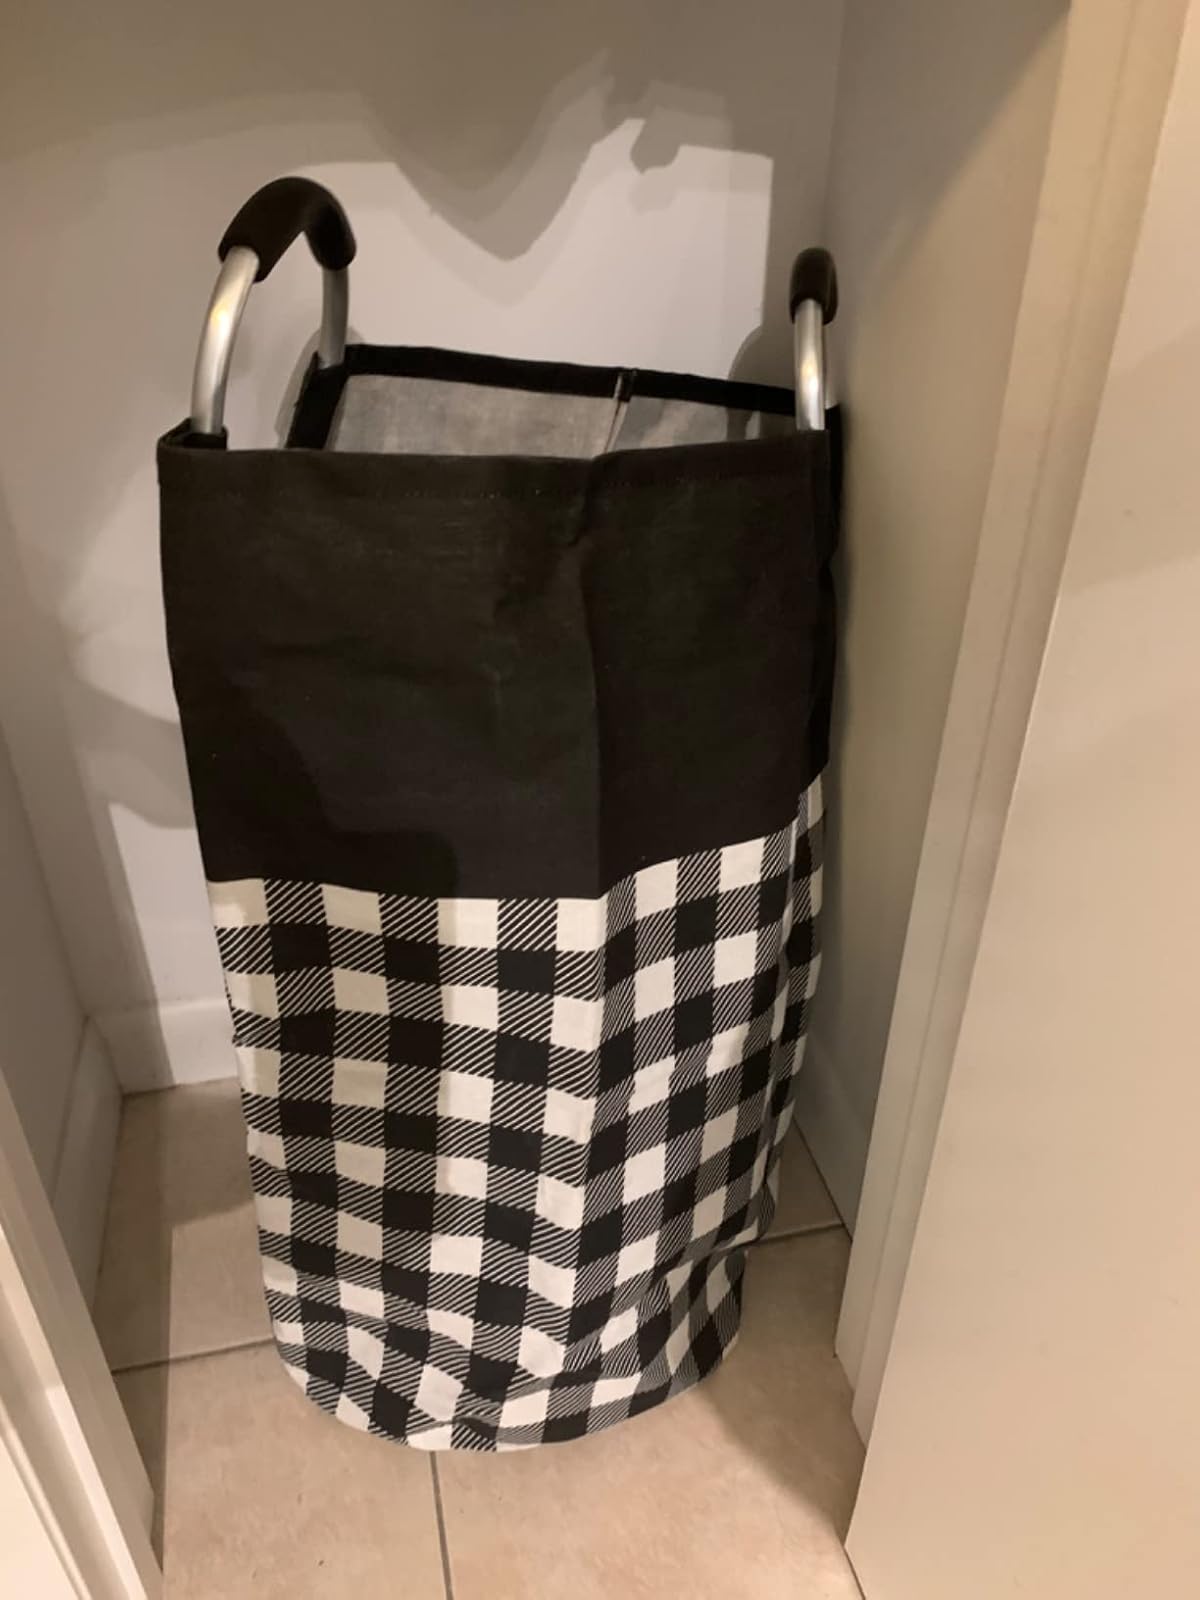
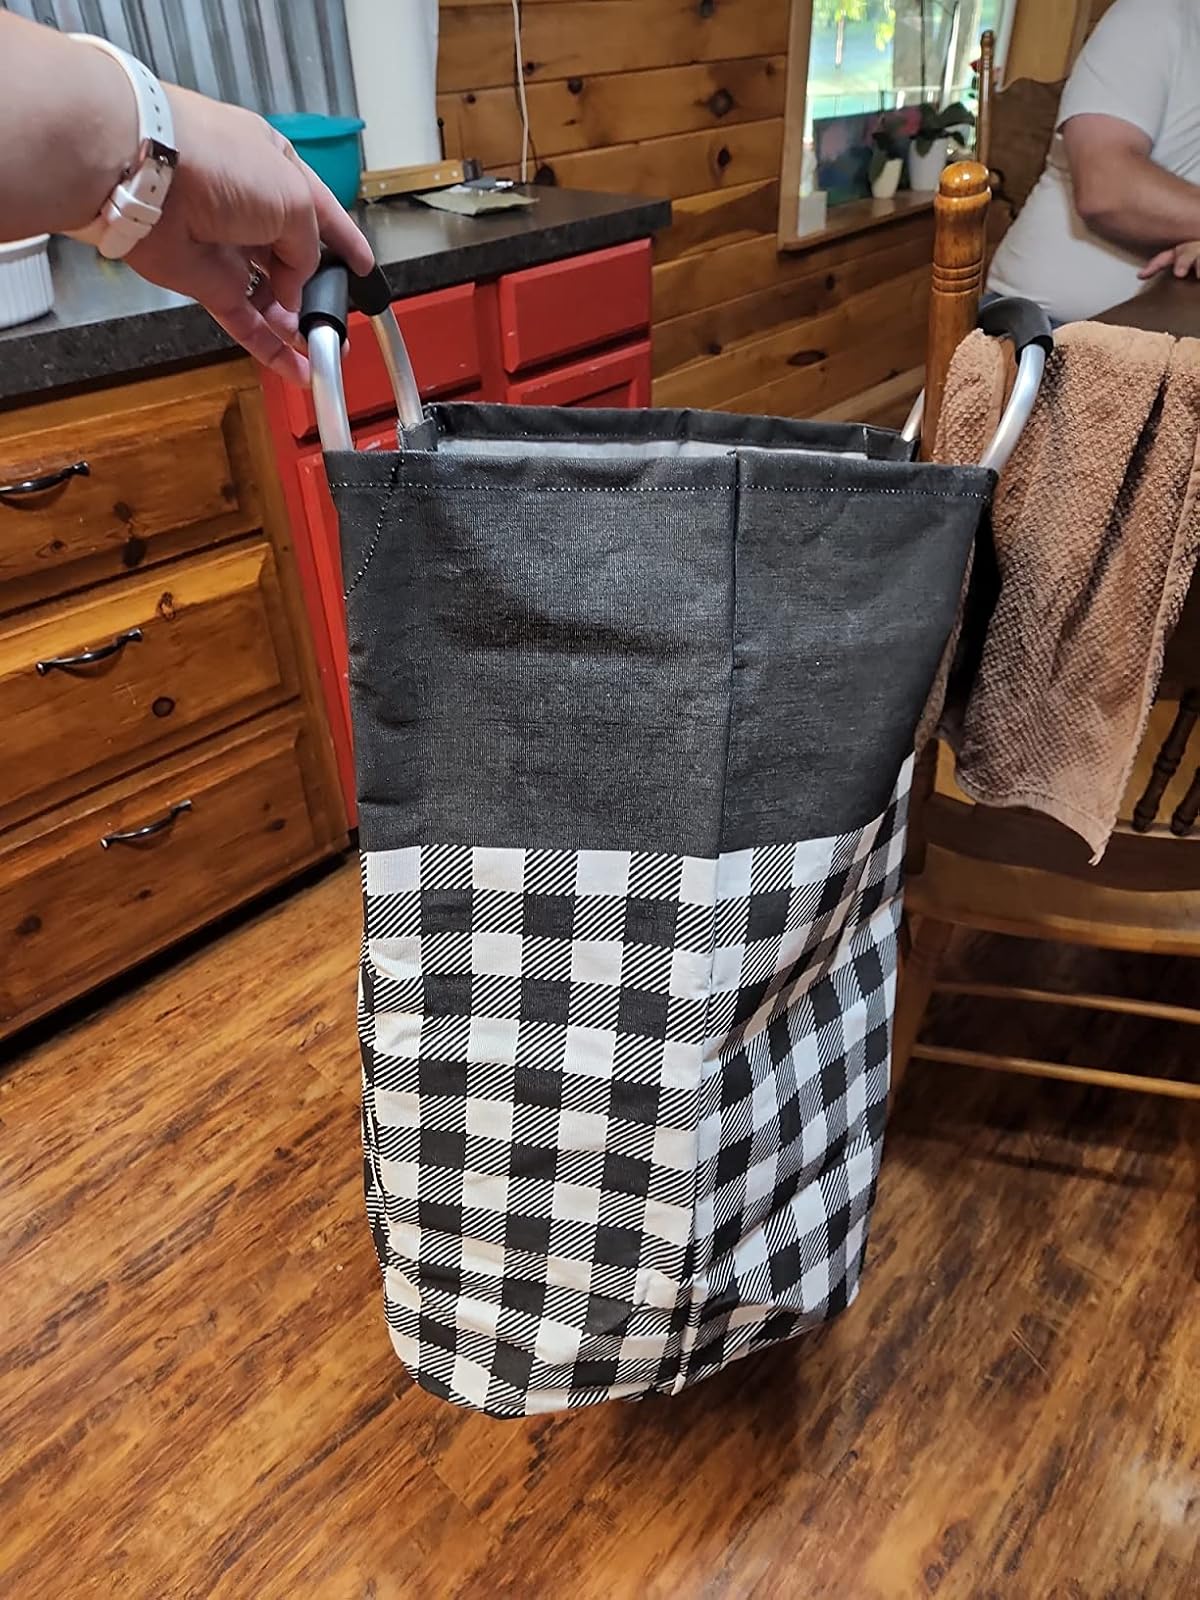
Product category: items_hamper
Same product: yes